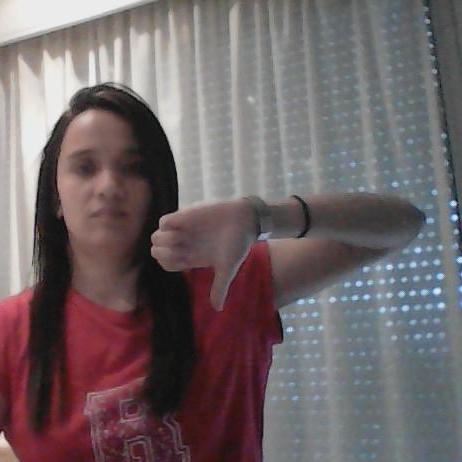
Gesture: dislike